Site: brandenburg
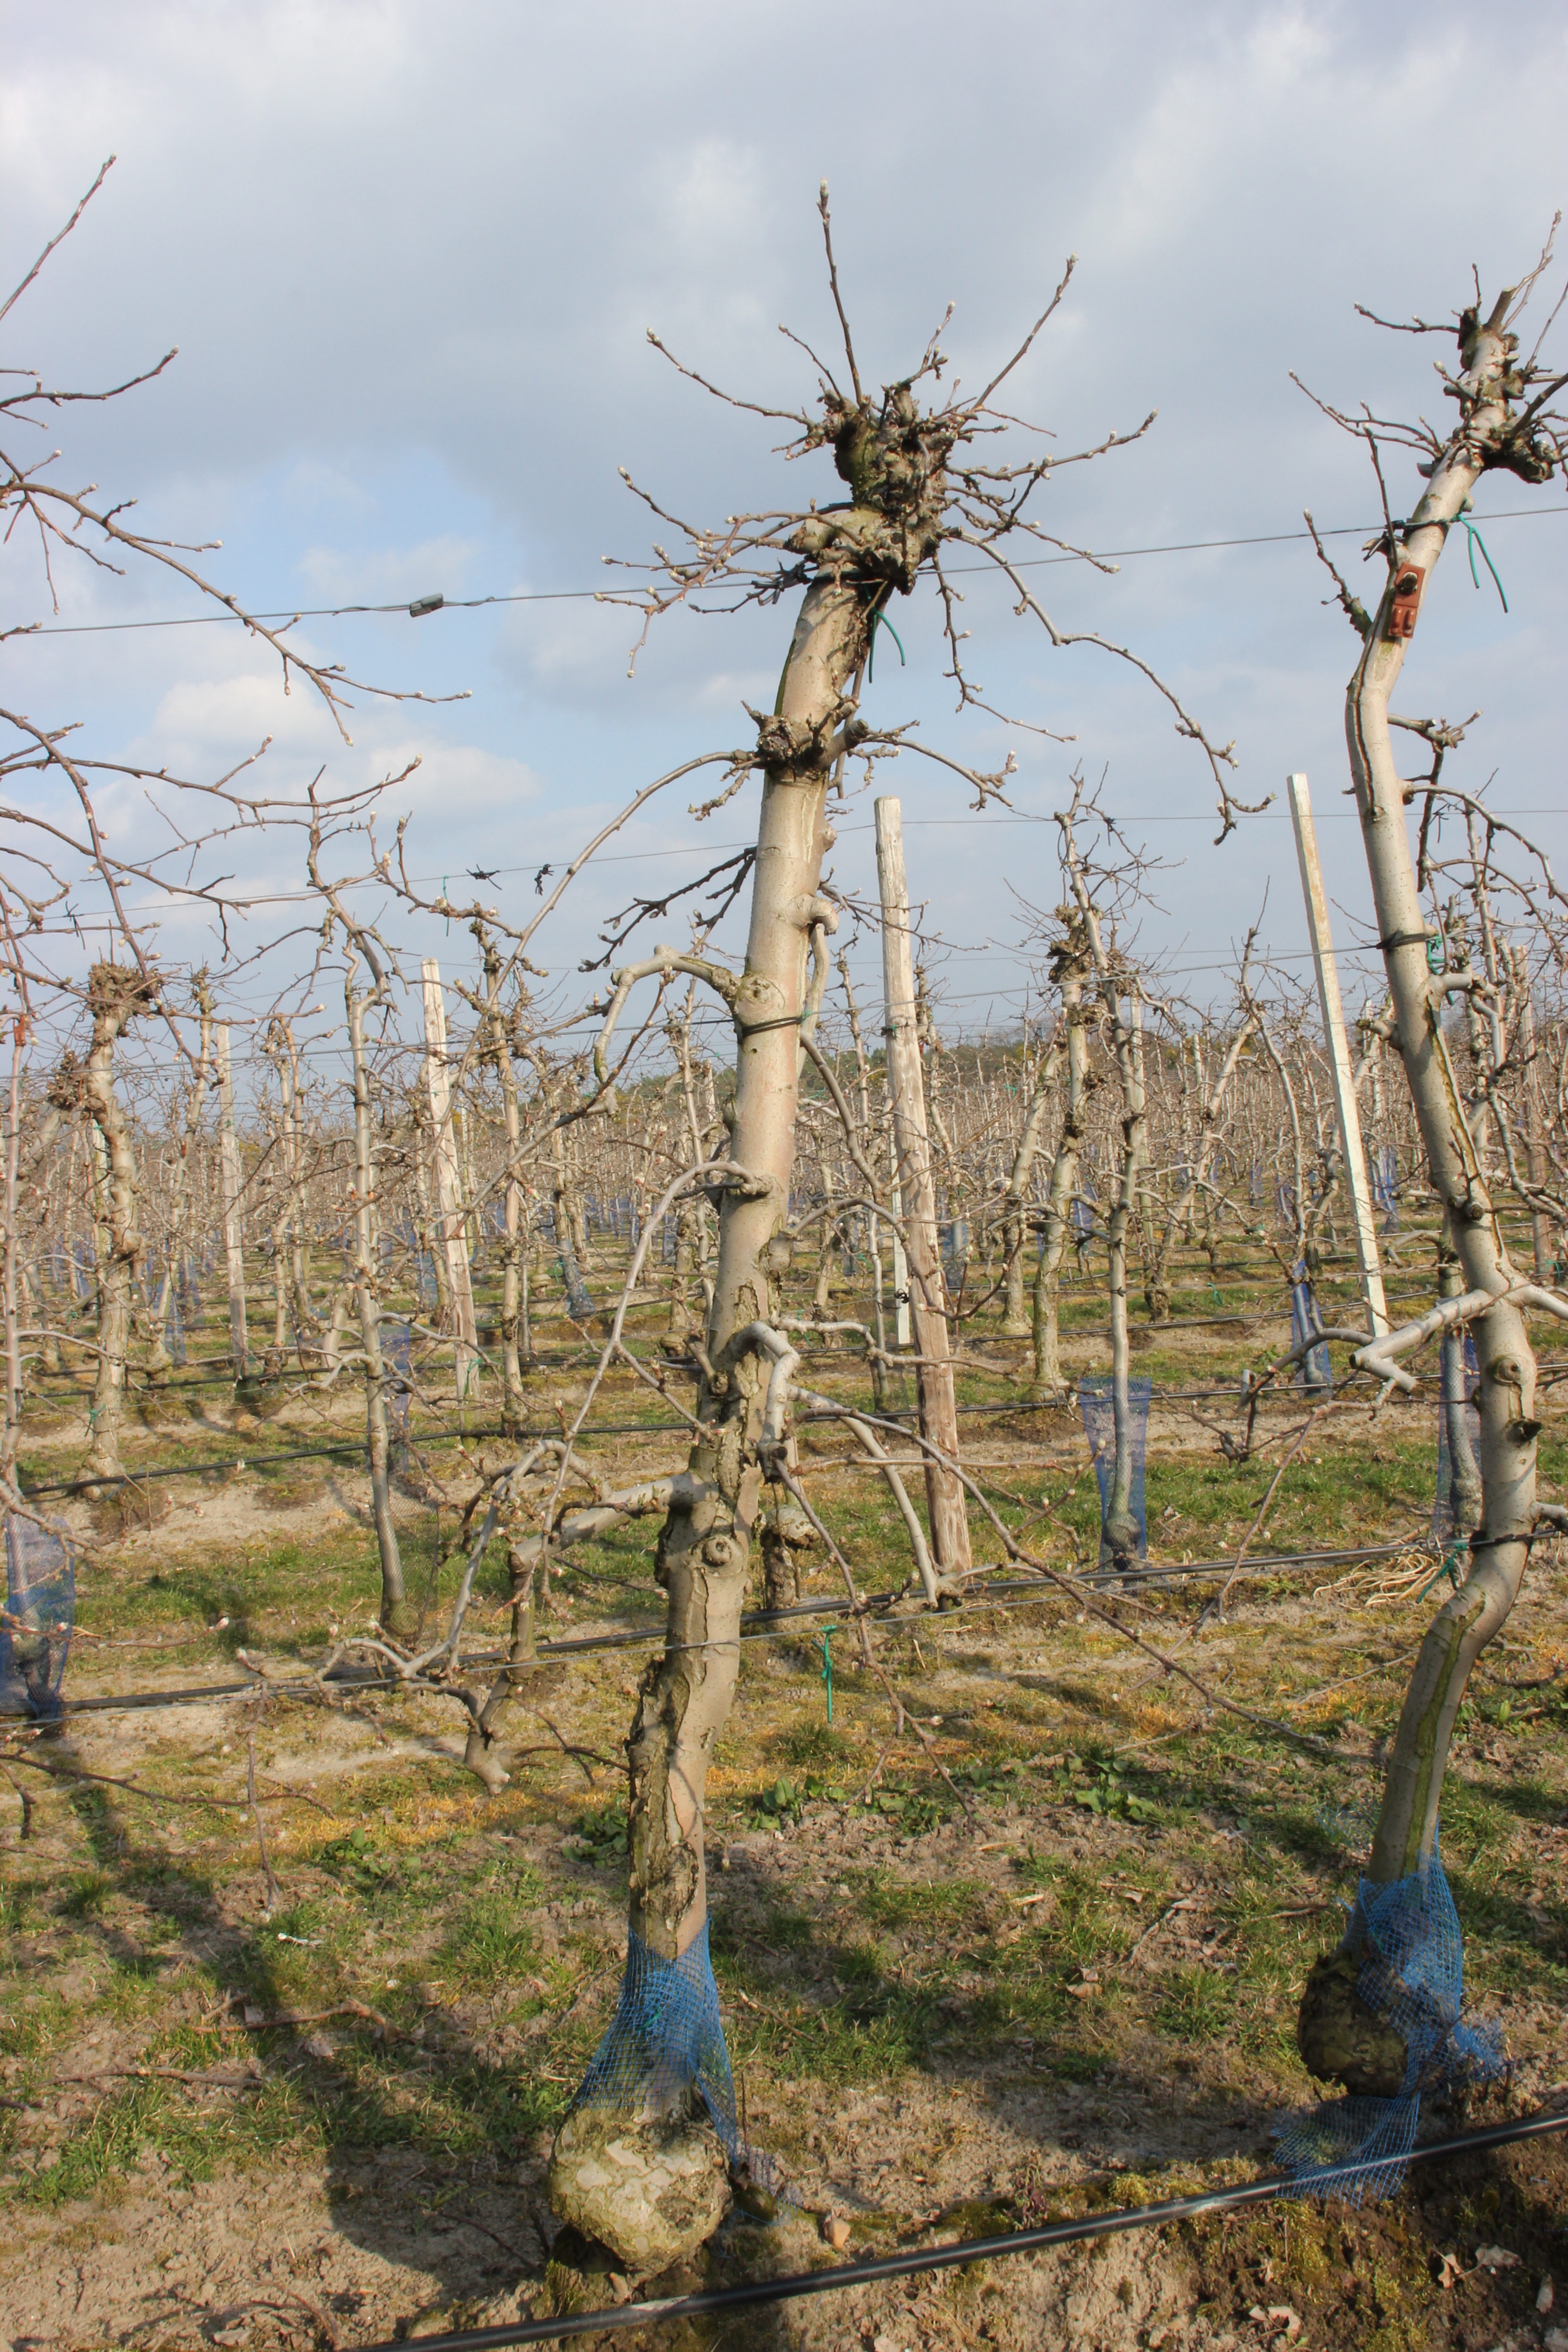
Growth stage (BBCH 03): Bud development